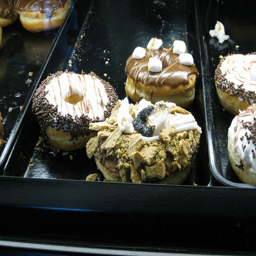
A black tray filled with different flavored donuts.
Several varied pastries on display with icing and toppings.
Donuts elaborately iced and decorated with sprinkles and marshmallows
doughnuts with many toppings together in a display case
some donuts with toppings on a black tray